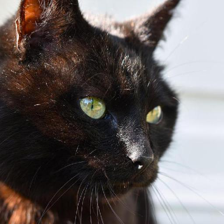
Label: animals